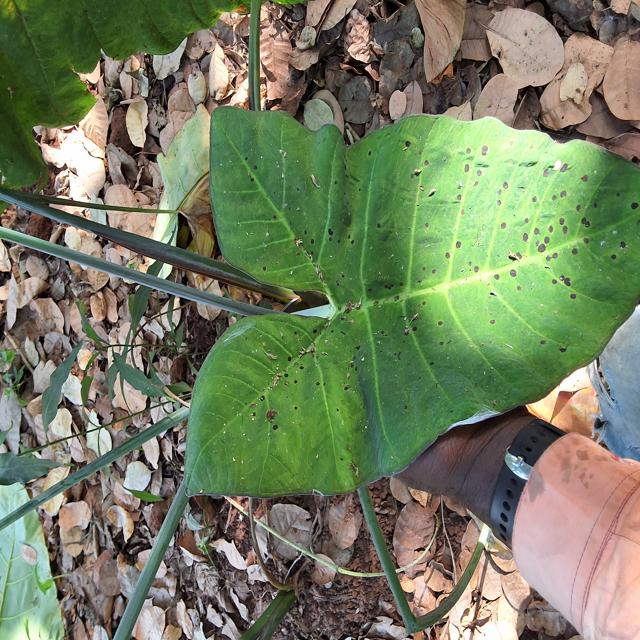
Label: Healthy